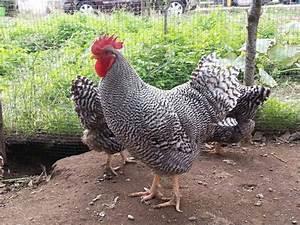
chicken